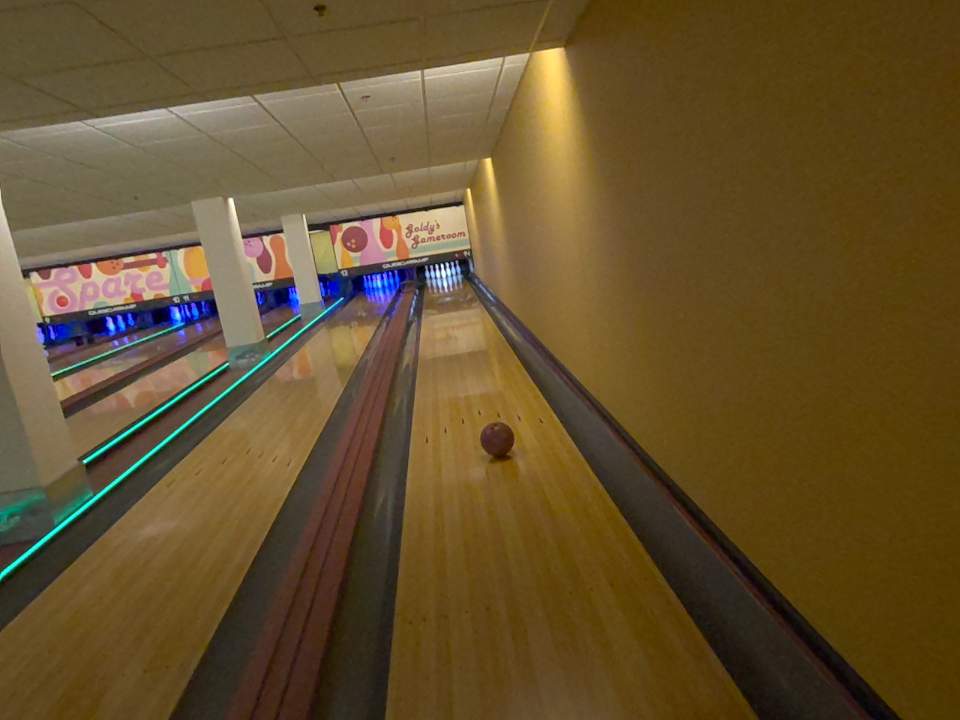
Object: bowling_ball